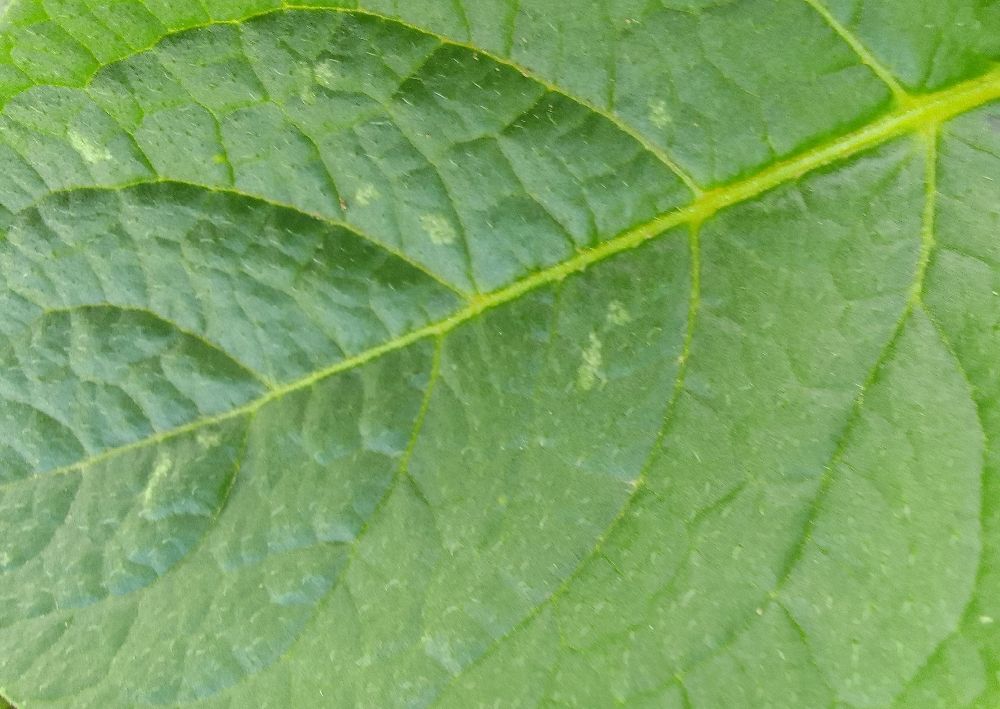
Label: Healthy